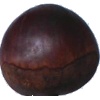
Label: Chestnut 1